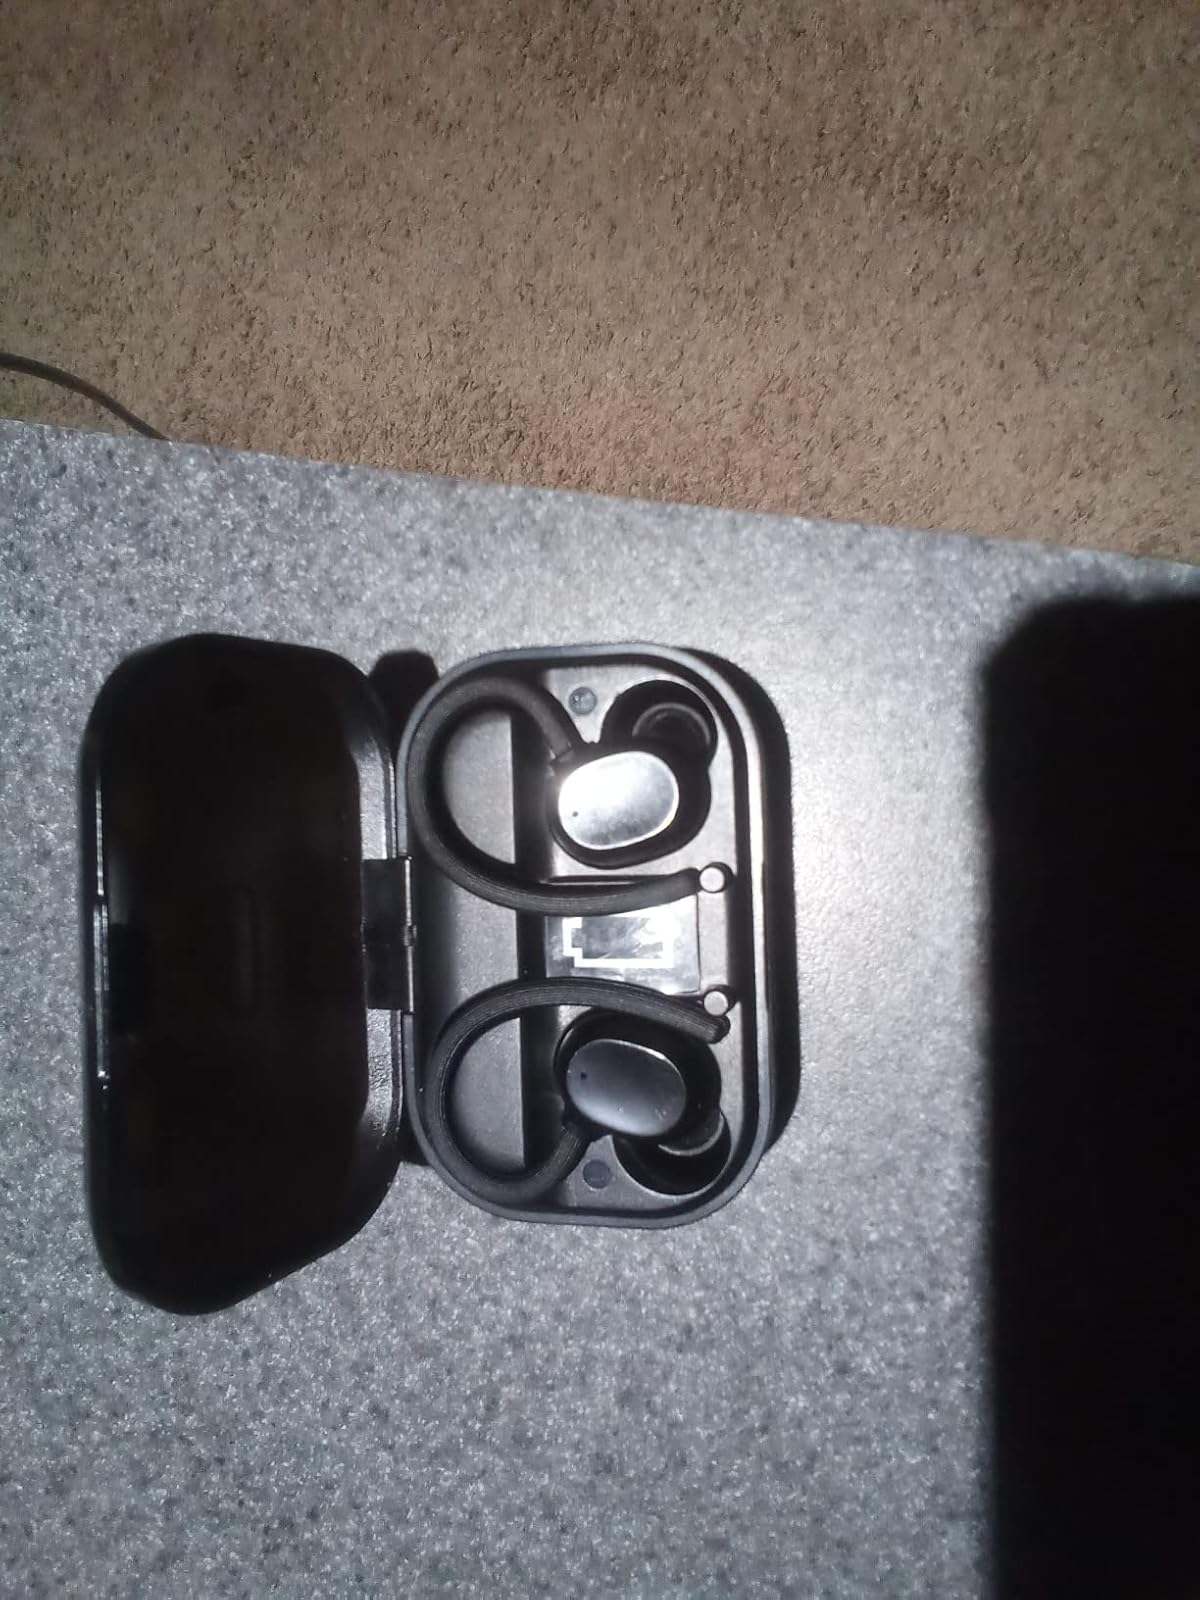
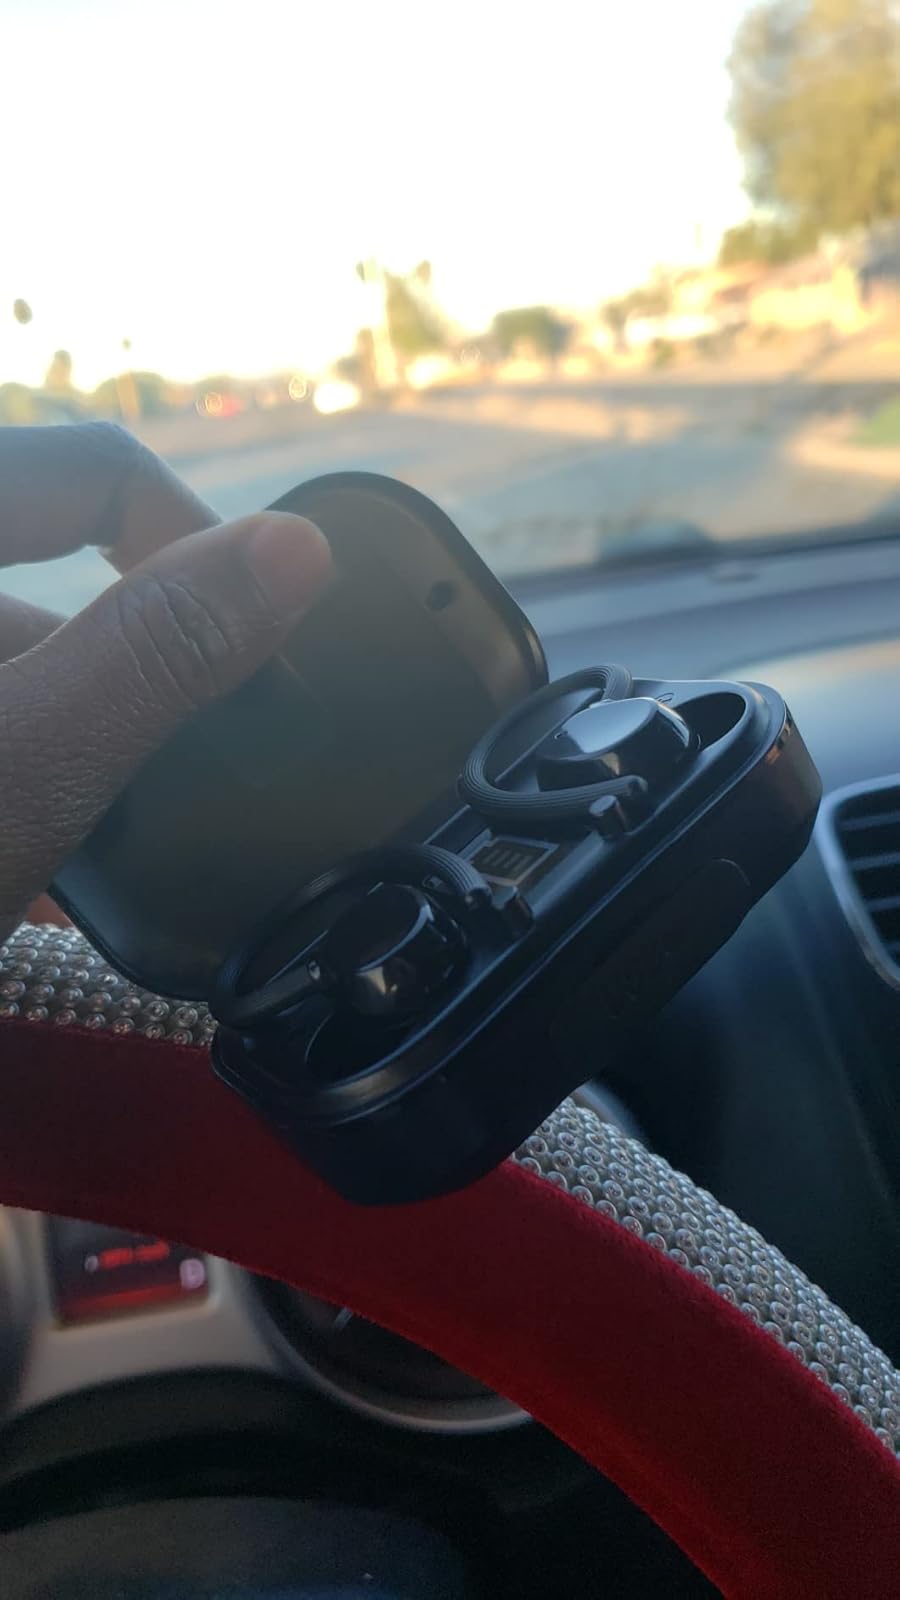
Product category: earbuds
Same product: yes